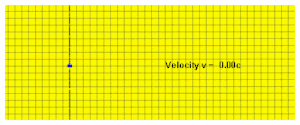
L'effet Doppler relativiste est un changement de fréquence de la lumière causé par le mouvement relatif d'une source et d'un observateur, lorsque les effets décrits par la relativité restreinte sont pris en compte.